Bogdan A091

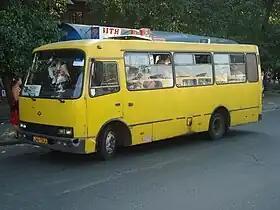
Bogdan A091 in Kyiv

The Bogdan A091, originally known as Tur A091, is a high-floor midibus manufactured at Cherkasy Autobus factory in Ukraine.